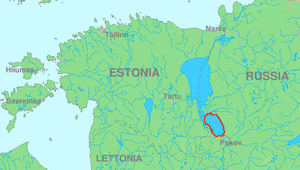
Le lac Pihkva ou lac de Pskov est un lac naturel situé à la frontière entre l'Estonie et la Russie.